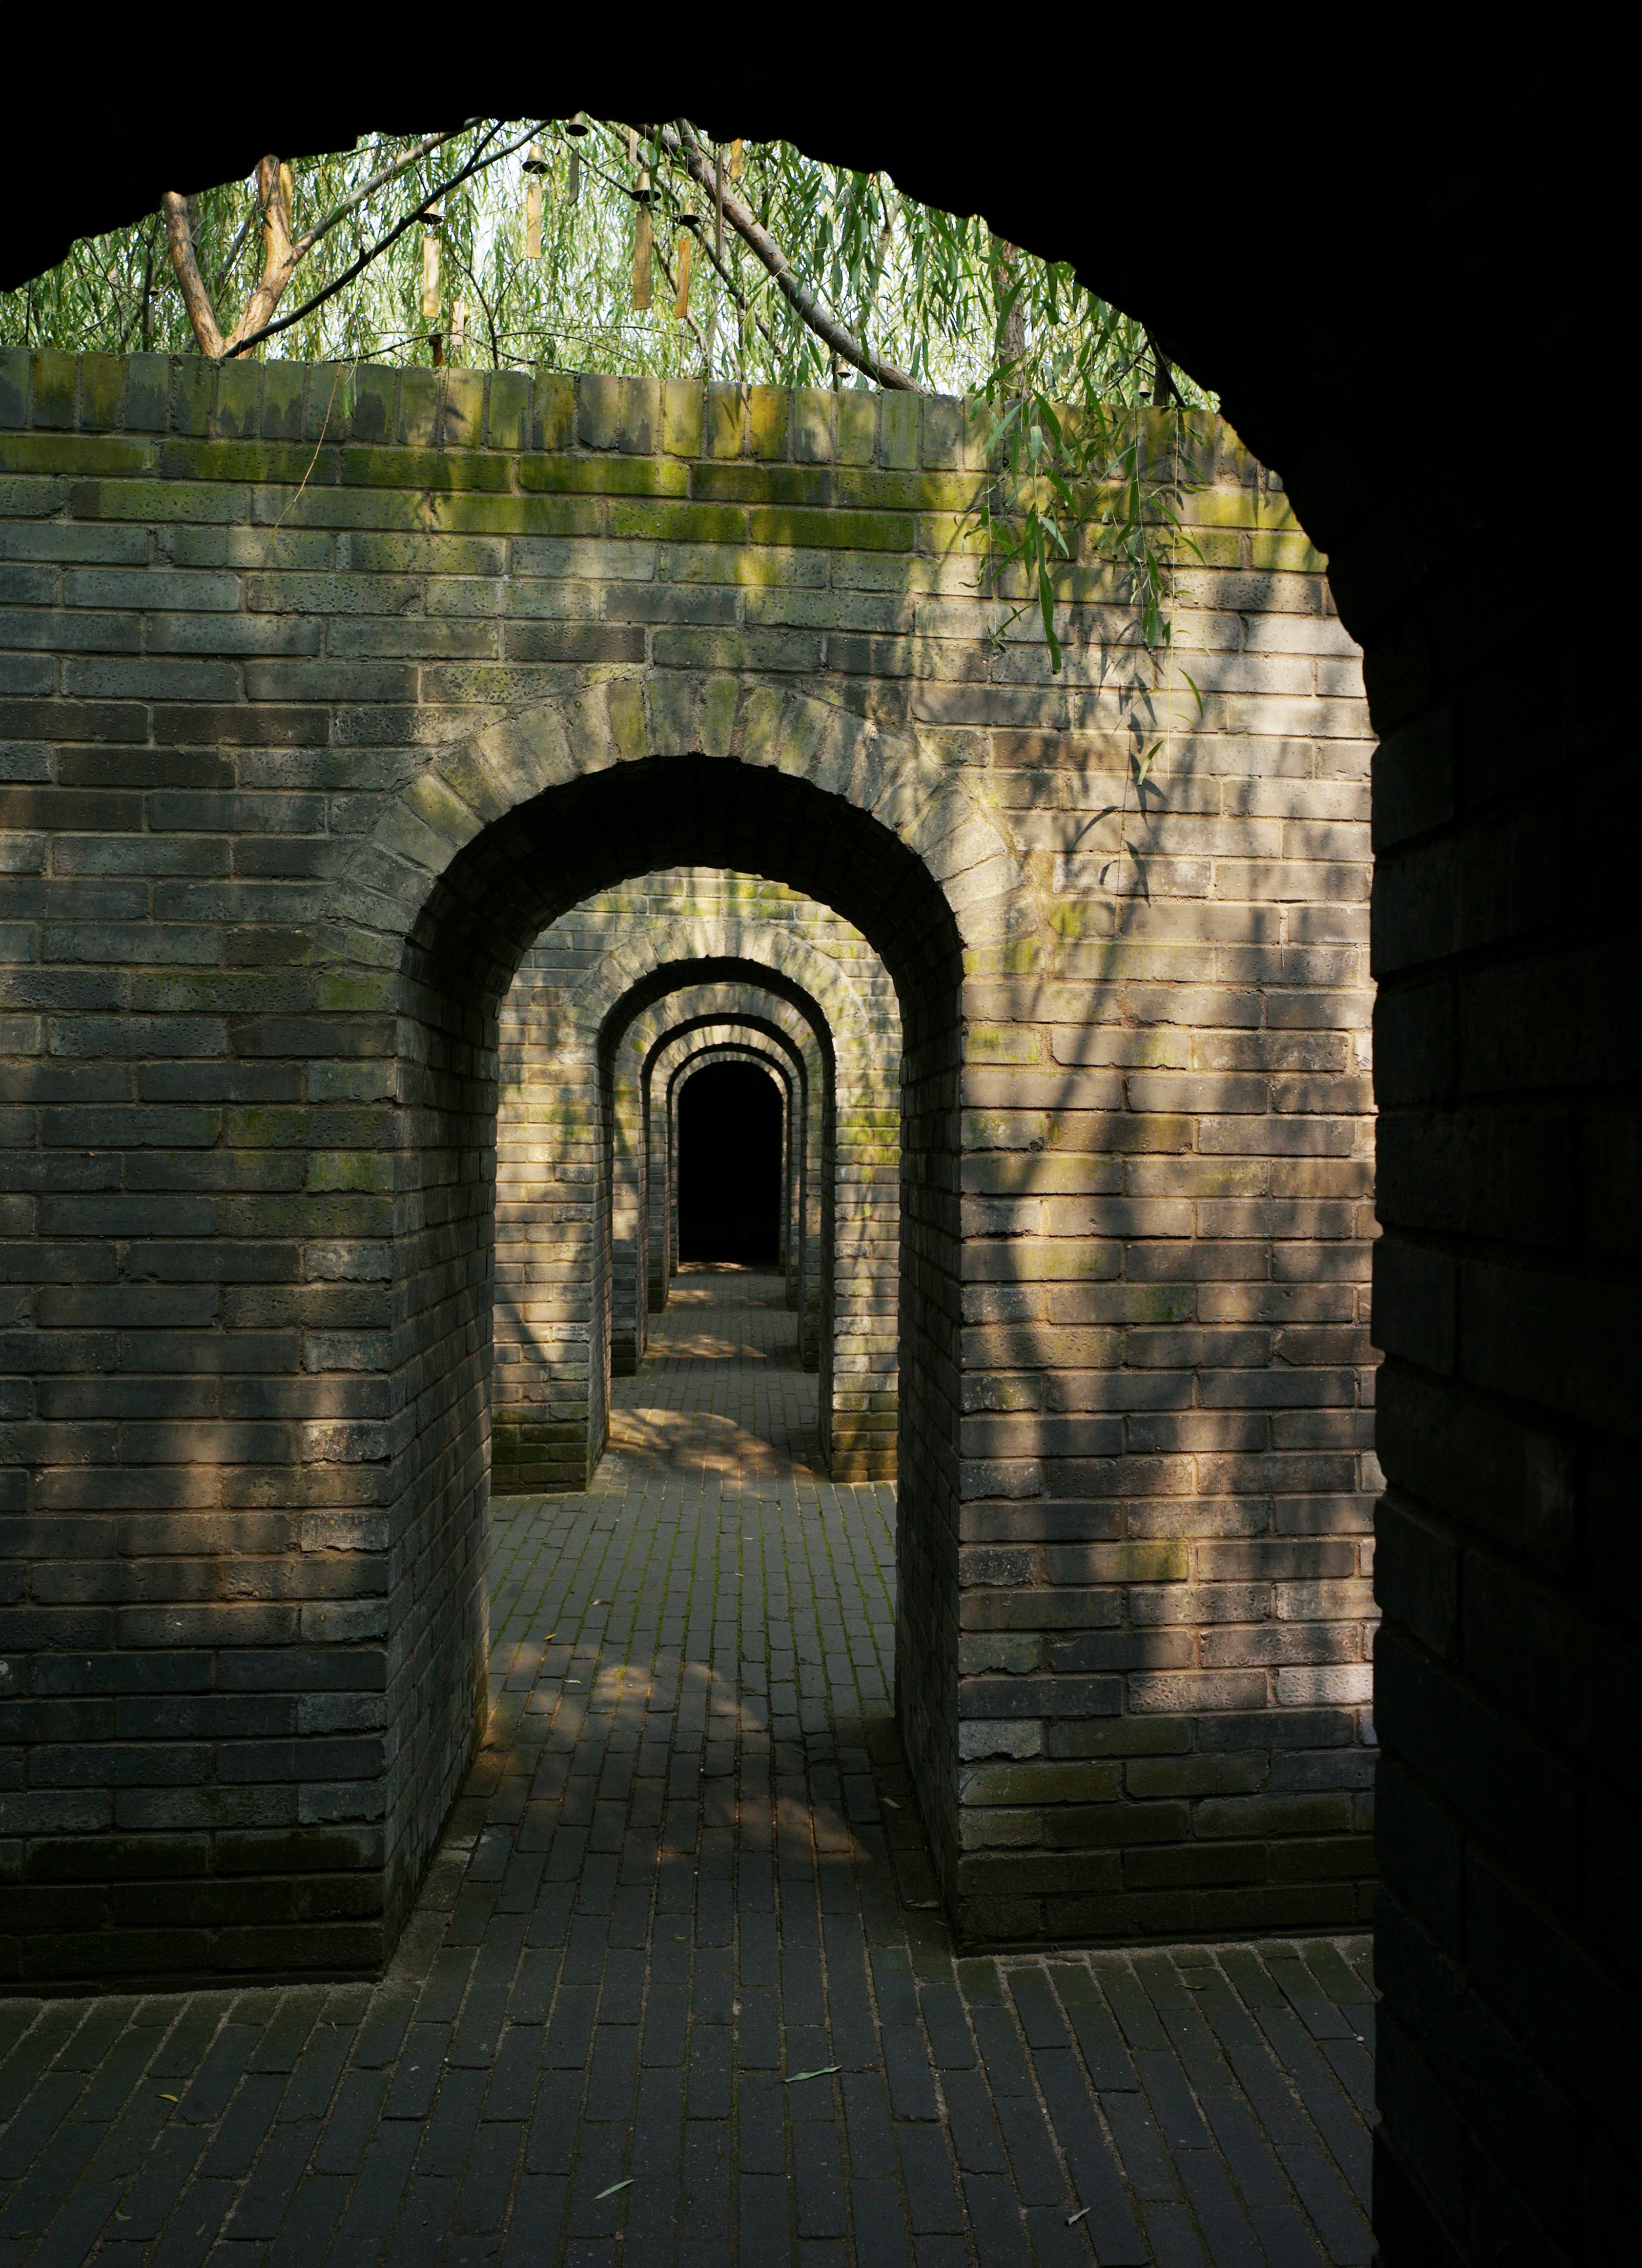
light, architecture, perspective, arch, darkness, chapel, temple, ruins, symmetry, campanula, crypt, the city walls, ancient history